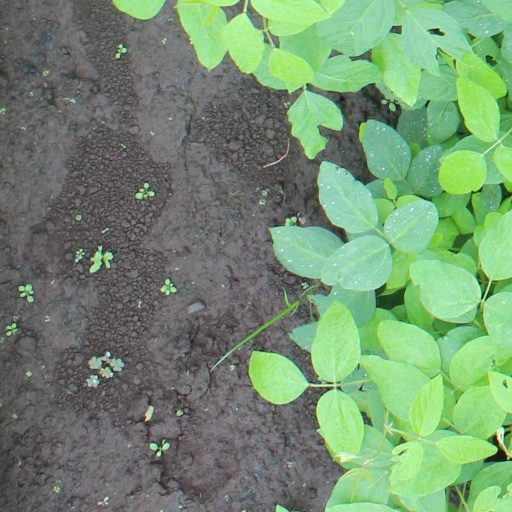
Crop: soybean